Kingsley Plantation

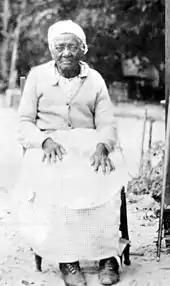
Esther Bartley, born a slave on the plantation, shown living on the grounds in the early 20th century

The Florida Territorial Council passed laws that forbade interracial marriage and the inheriting of property by free blacks or mixed race descendants. To avoid difficulties with the new government in what he termed its "spirit of intolerant prejudice", Kingsley sent his wives, children, and a few slaves to Haiti, by that time a free black republic. His two daughters had already married white planters and remained in Florida. He sold the plantation to his nephew, Kingsley Beatty Gibbs, in 1839, and transferred some of the slaves to his plantation in San José, now a neighborhood in Jacksonville. Kingsley started a plantation in Haiti that was worked by former Fort George Island slaves, who had become indentured servants; slavery was not allowed in Haiti. They were to earn their freedom in nine years. In 1842 Kingsley gave an interview to the abolitionist Lydia Child. When she asked him if he was aware that his occupation as a slave trader might be perceived as being akin to piracy, he responded "Yes; and I am glad of it. They will look upon a slaveholder just so, by and by. Slave trading was a very respectable business when I was young. The first merchants in England and America were engaged in it. Some people hide things which they think other people don't like. I never conceal anything."